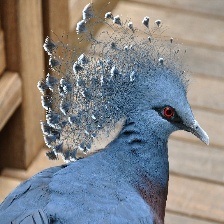
Species: VICTORIA CROWNED PIGEON
Scientific name: GOURA VICTORIA